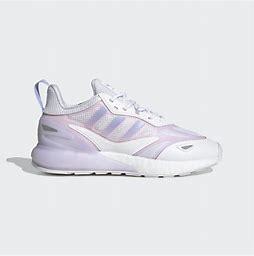
Brand: Adidas
Model: ZX 2K Boost 2